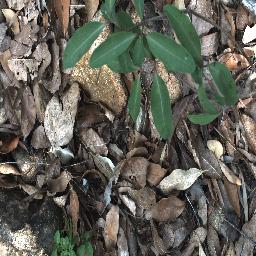
Label: rubber_vine